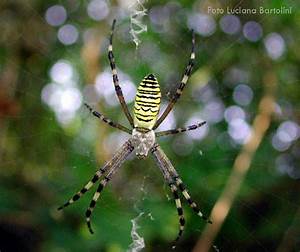
Label: ragno